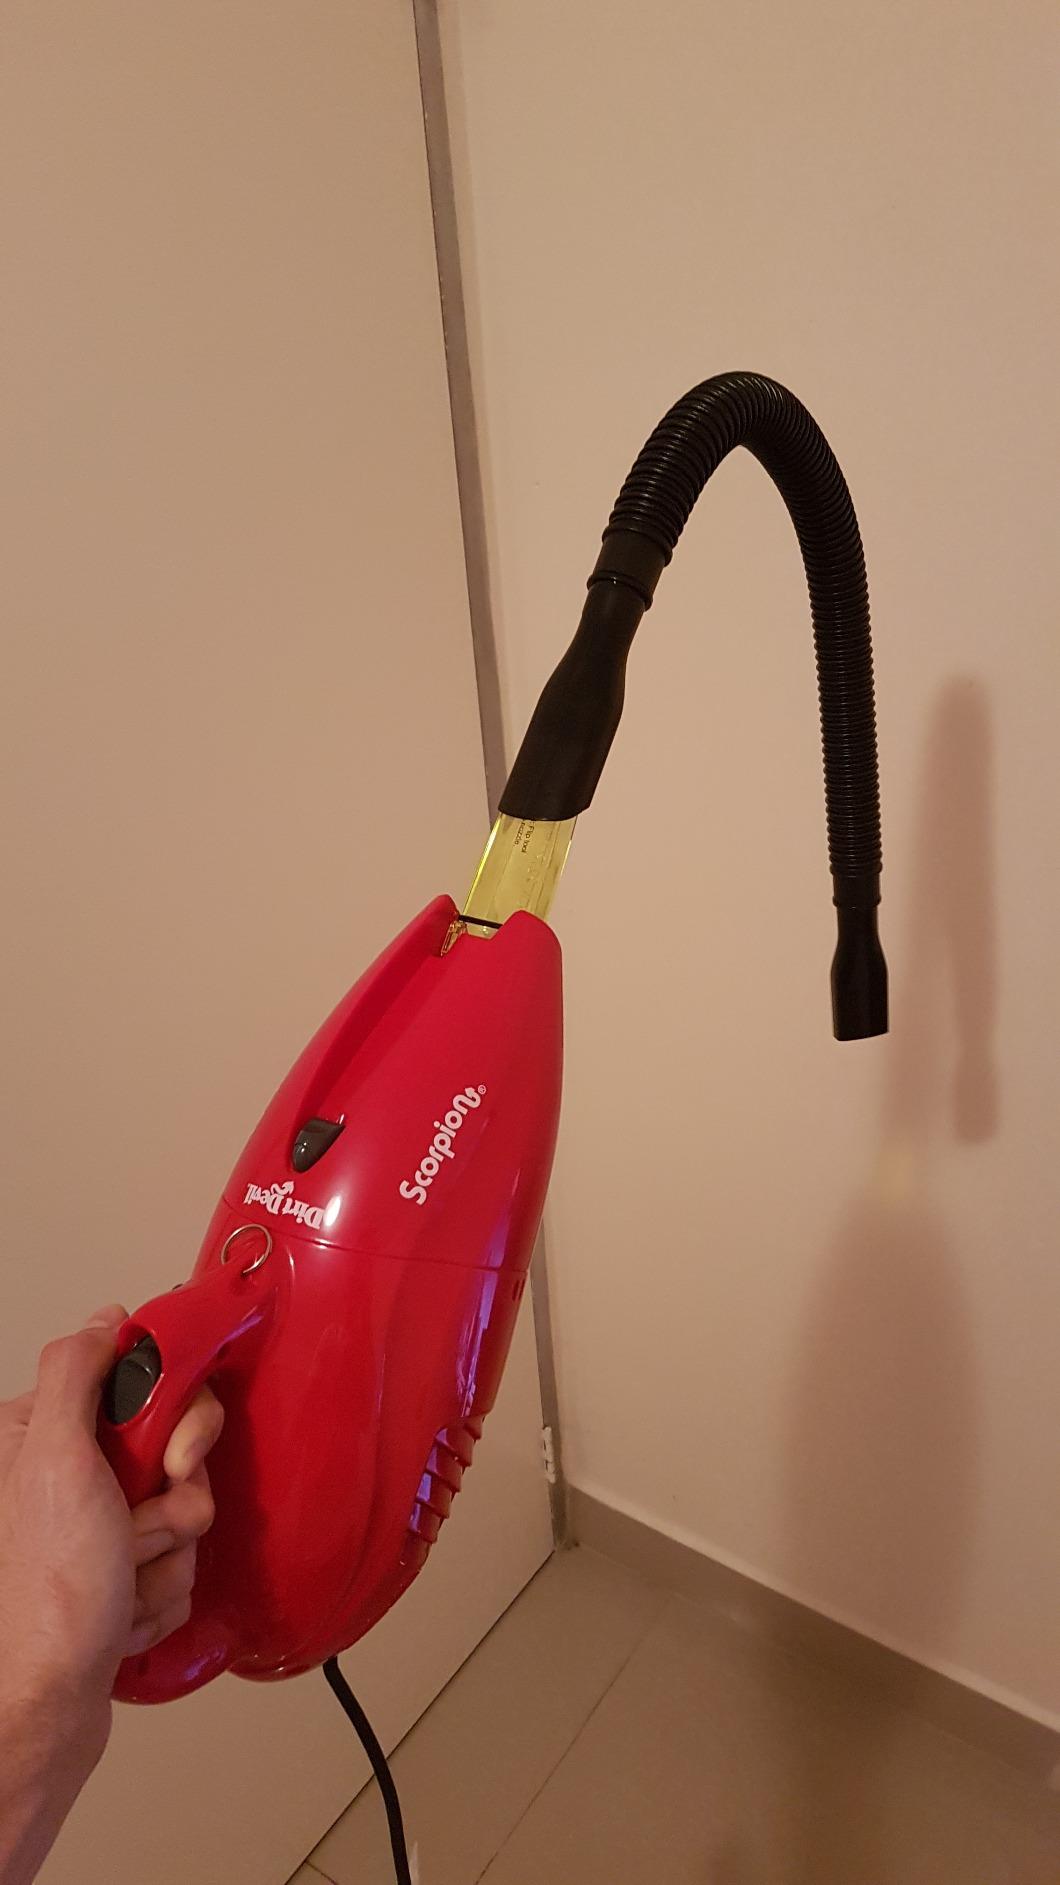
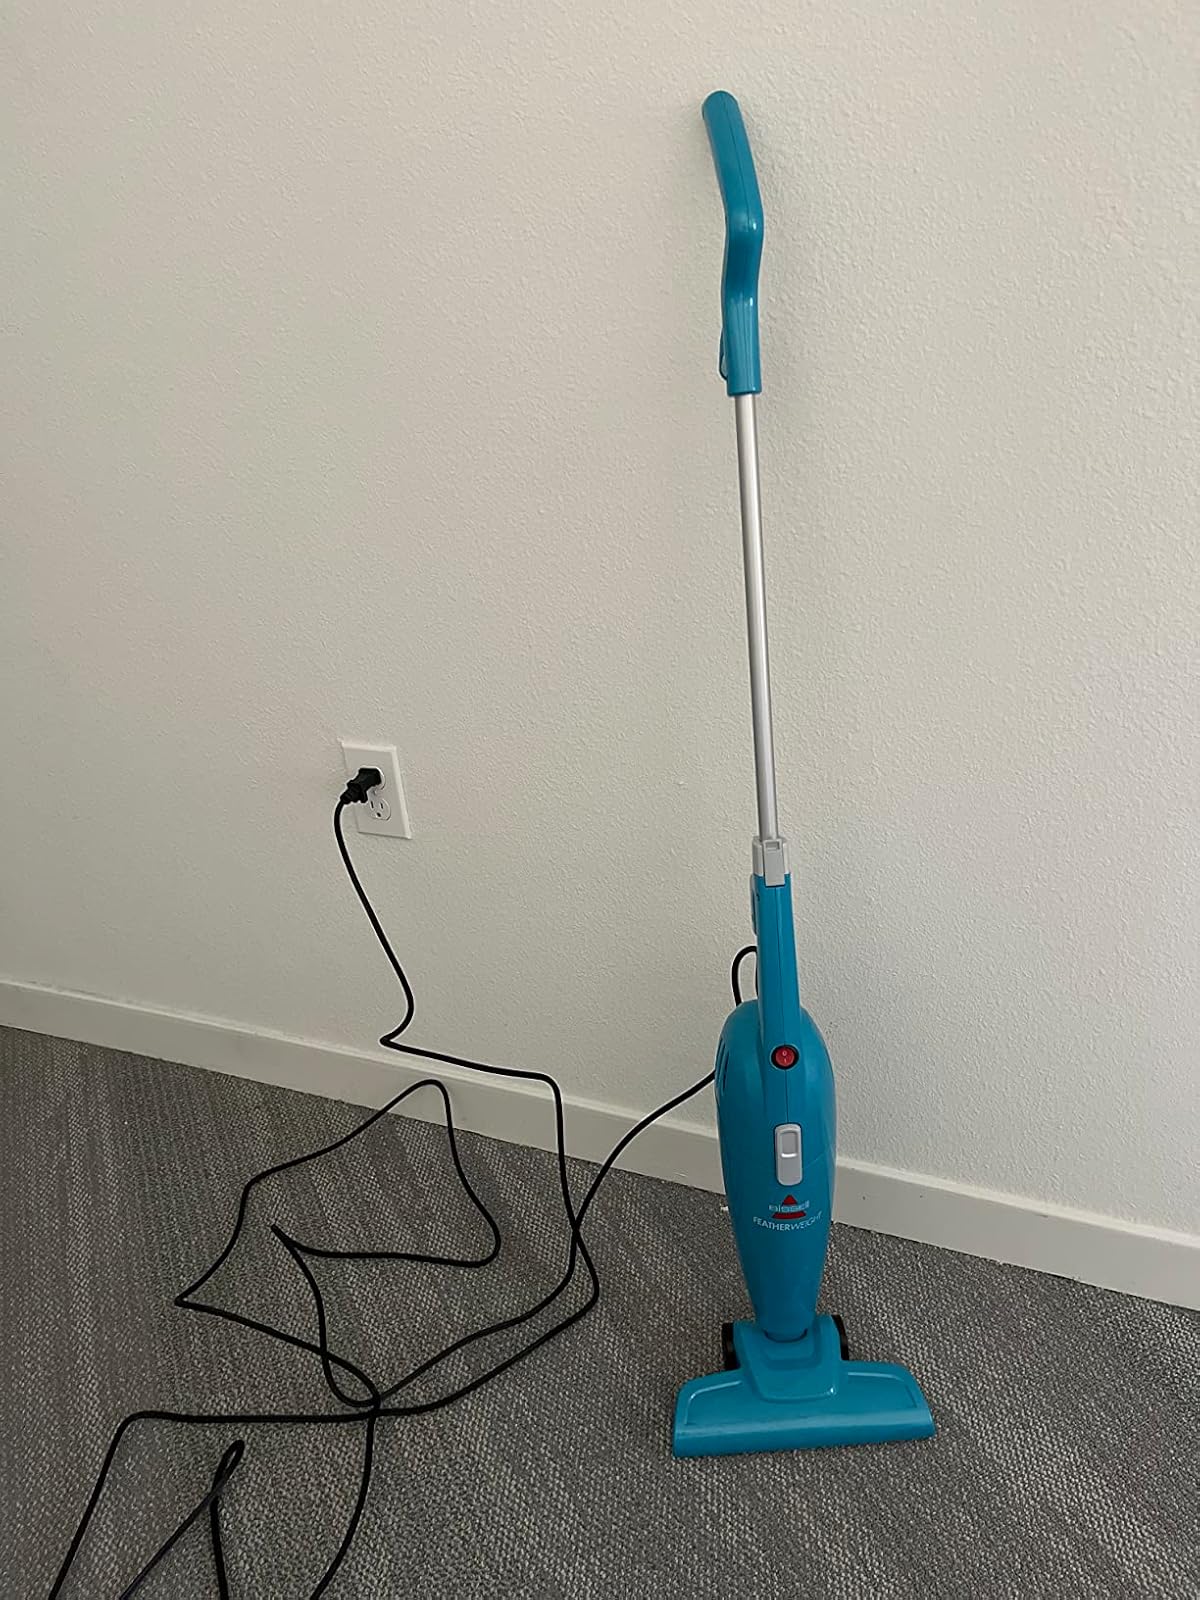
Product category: items_vacuum
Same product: no